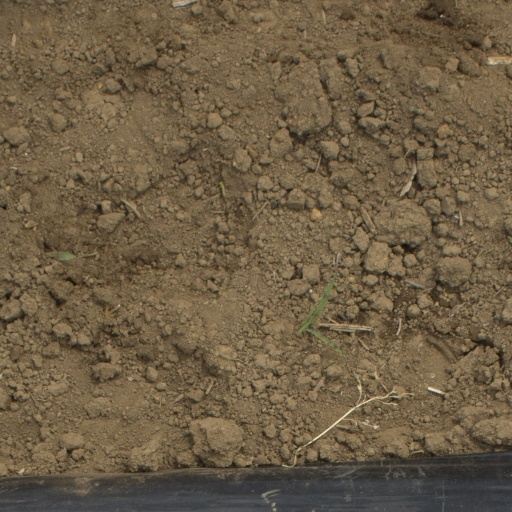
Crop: Jerusalem artichoke